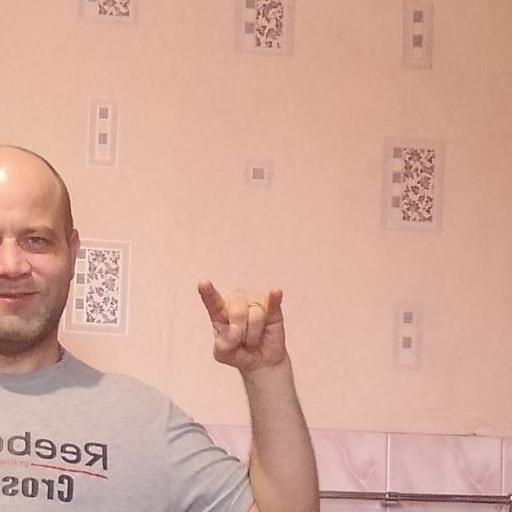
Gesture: rock